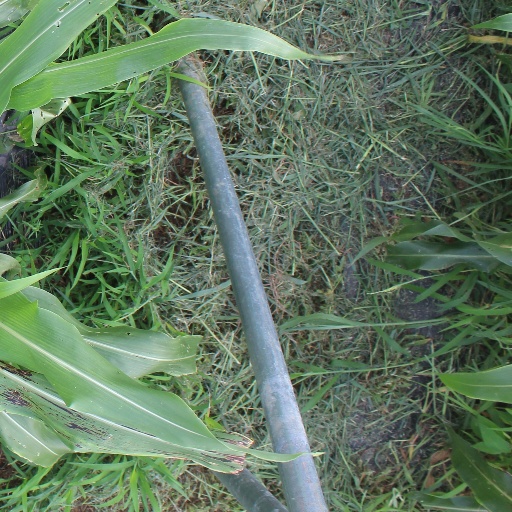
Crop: sorghum